Mike Pence

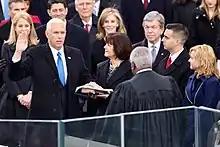
Pence being sworn in as vice president by Supreme Court Justice Clarence Thomas on January 20, 2017

In 2009, parts of East Chicago were discovered to have toxic lead and arsenic contamination, and were designated a Superfund site. Governor Pence declined to declare the Superfund site a state emergency; his successor Governor Eric Holcomb issued Executive Order 17–13, declaring a disaster emergency in East Chicago. The site of several former lead smelting plants was first identified as a health concern by the EPA in 1997.